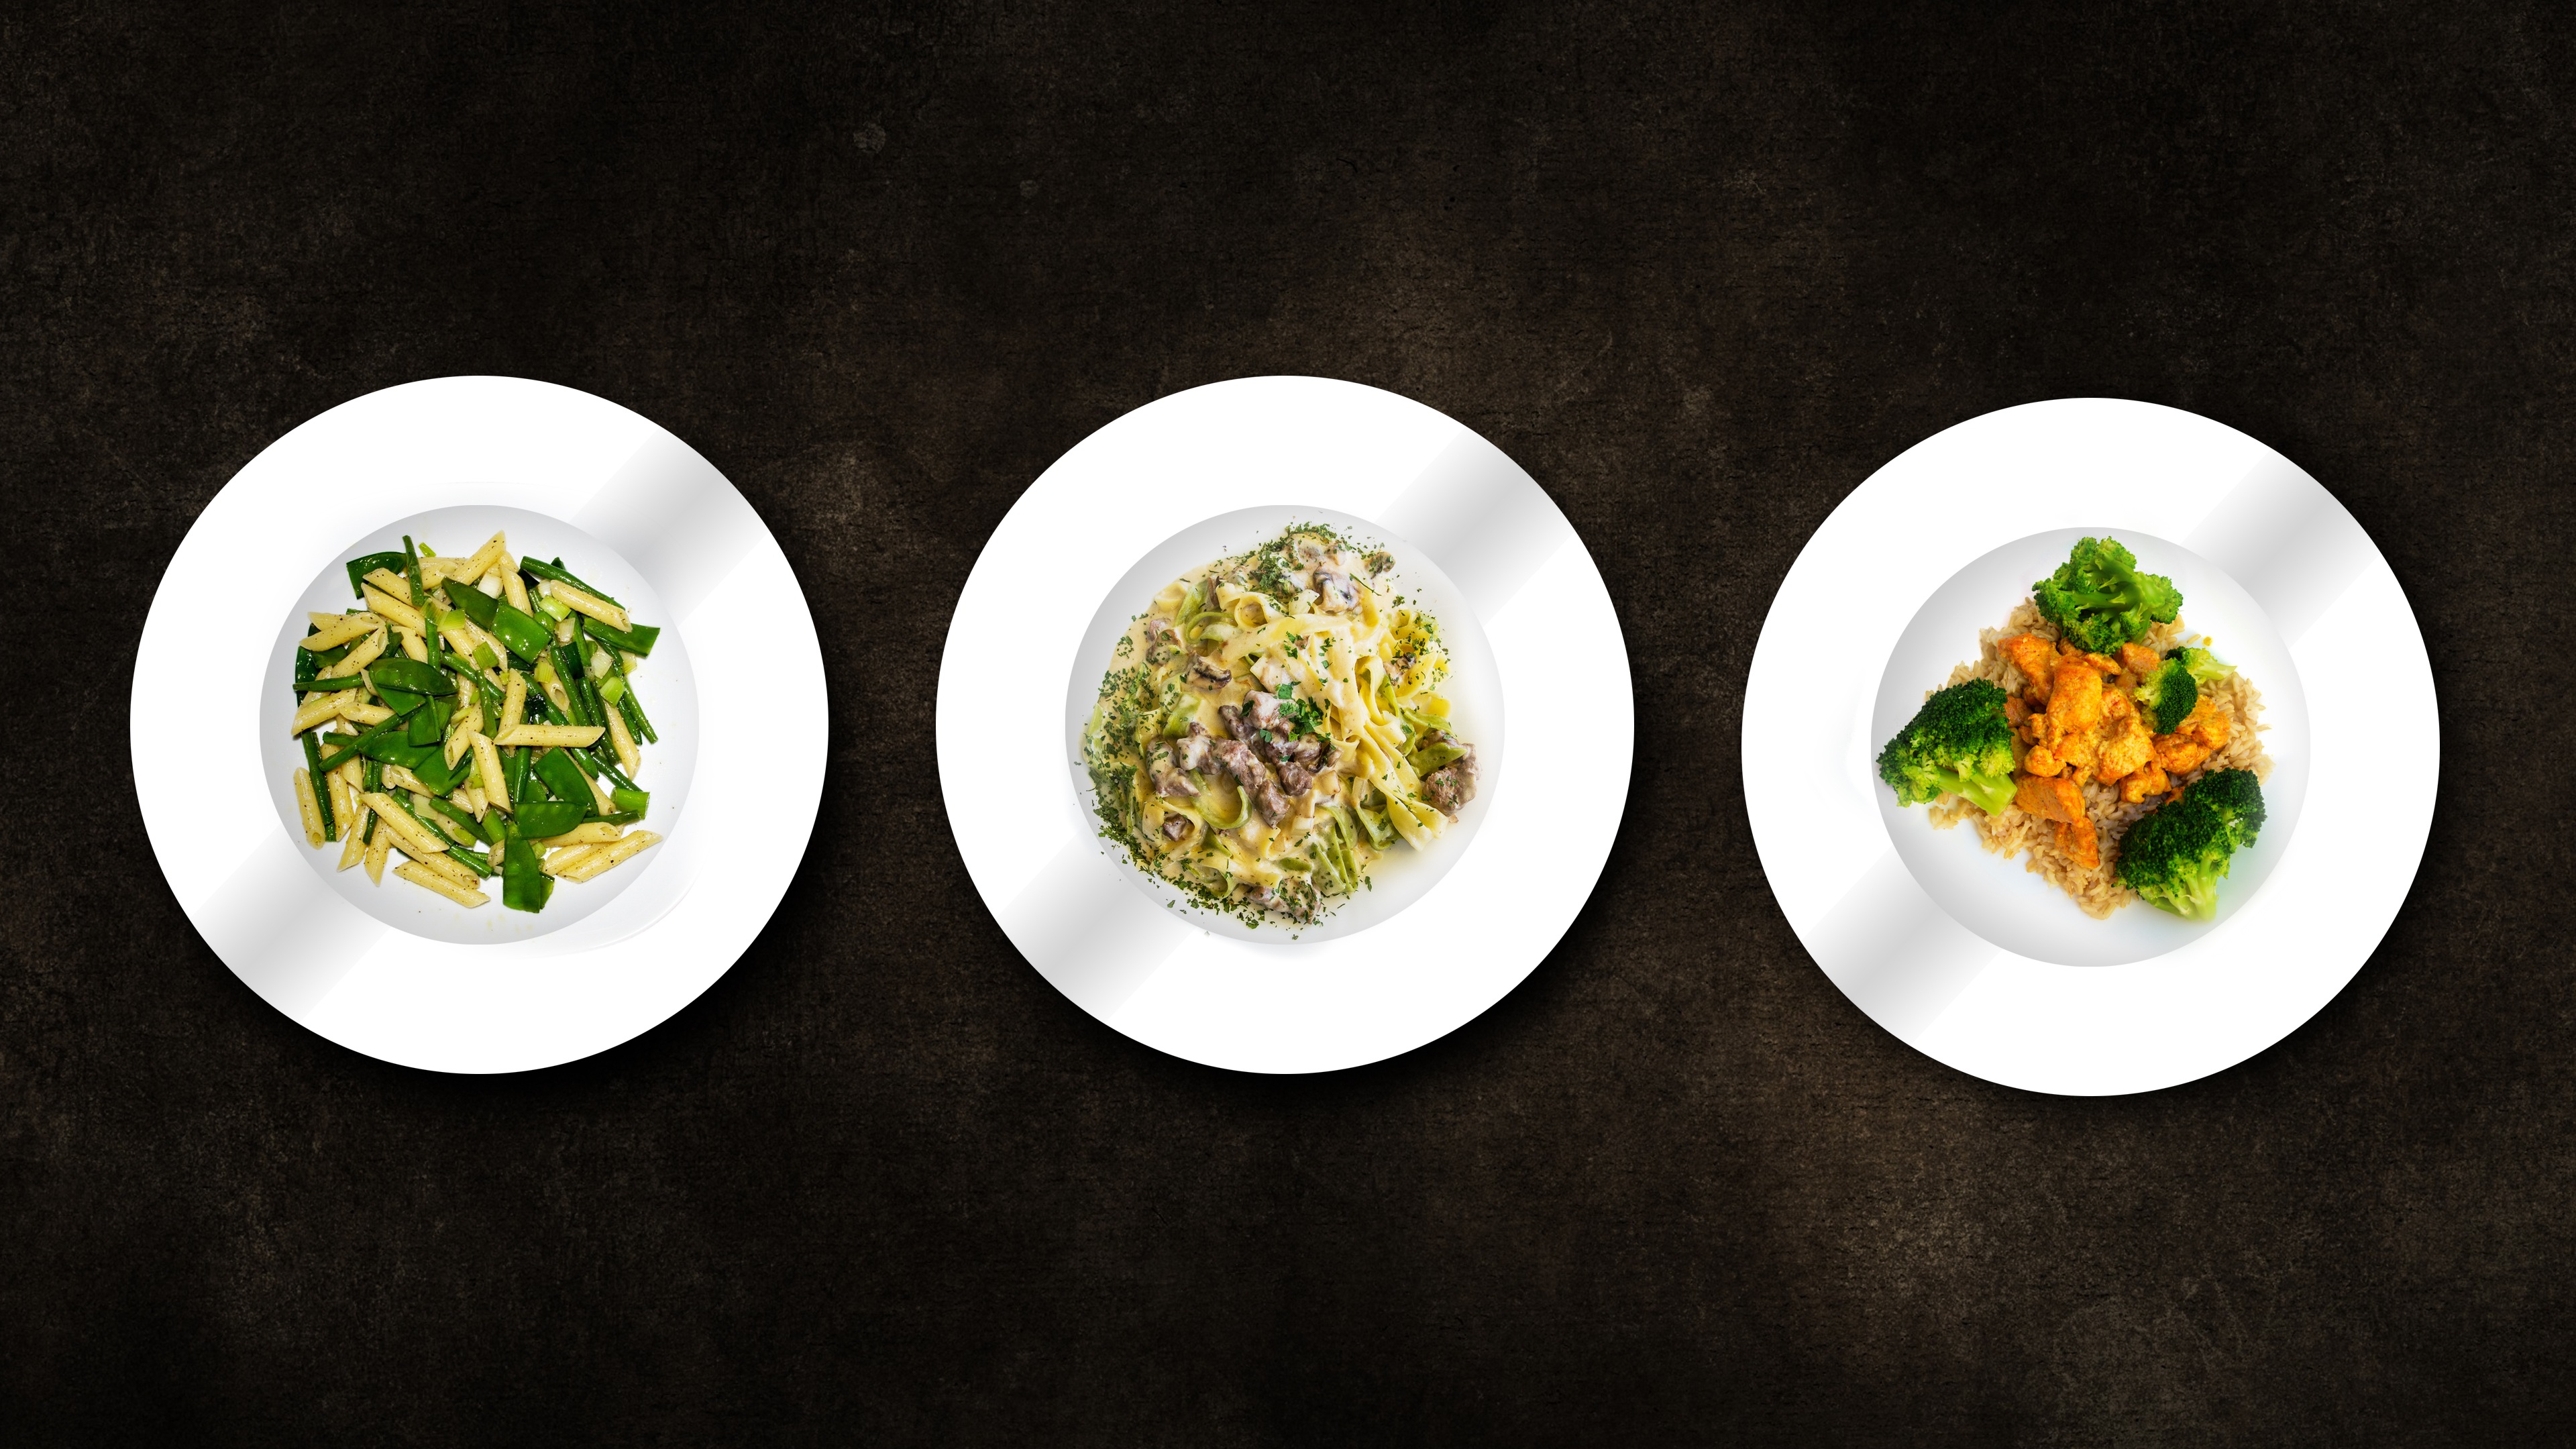
plant, leaf, dish, meal, food, produce, plate, kitchen, close, eat, delicious, tableware, cook, arranged, background, nutrition, porcelain, nutrients, nice prepared, kitchen image